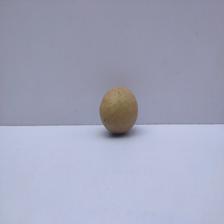
Size: Small